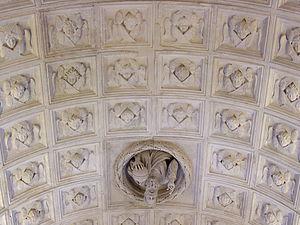
La chapelle de Saint Jean Ursini est l’un des plus beaux monuments Renaissance d‘Europe. Elle se trouve dans la nef gauche de la cathédrale Saint-Laurent de Trogir, en Croatie. Elle abrite le sarcophage en marbre de saint Jean, évêque de Trogir, qui avait attiré par son exemple de vie sainte le roi Coloman de Hongrie, lequel, après avoir conquis la Croatie et la Dalmatie, s’employa à promouvoir la construction de la cathédrale.